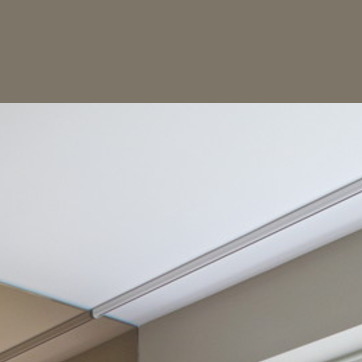
Material: painted